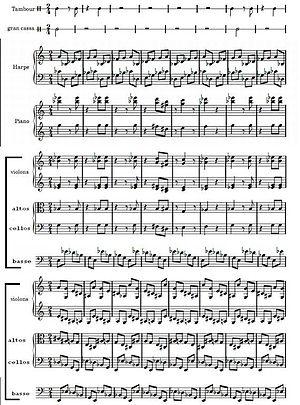
extrait de la musique pour cordes, percussion et celesta de bela bartok
Musique pour cordes, percussion et célesta de Béla Bartók est une œuvre composée en 1936 et créée le 21 janvier 1937 à Bâle par l'orchestre de chambre de Bâle, dirigé par Paul Sacher, qui en est aussi le commanditaire.